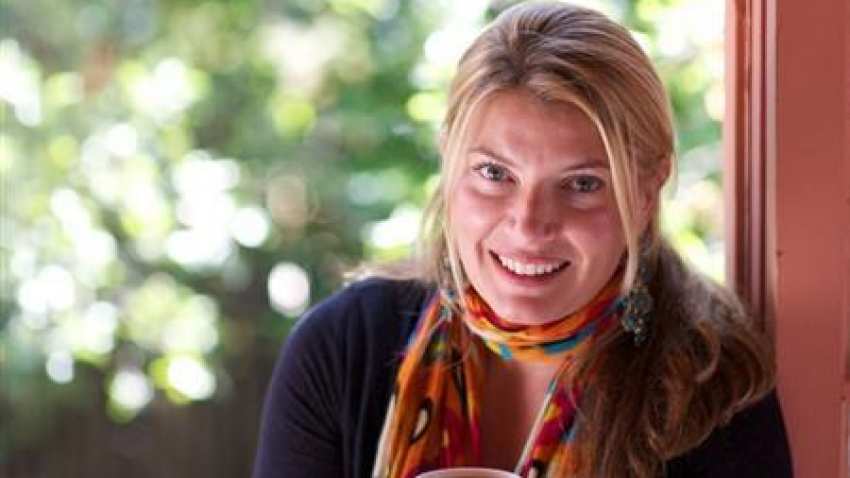
Gender: women